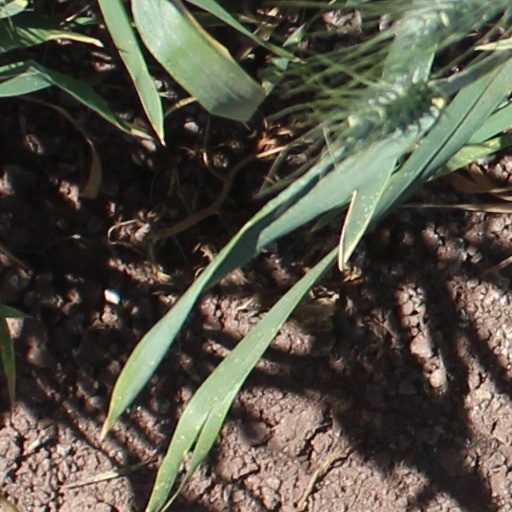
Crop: wheat